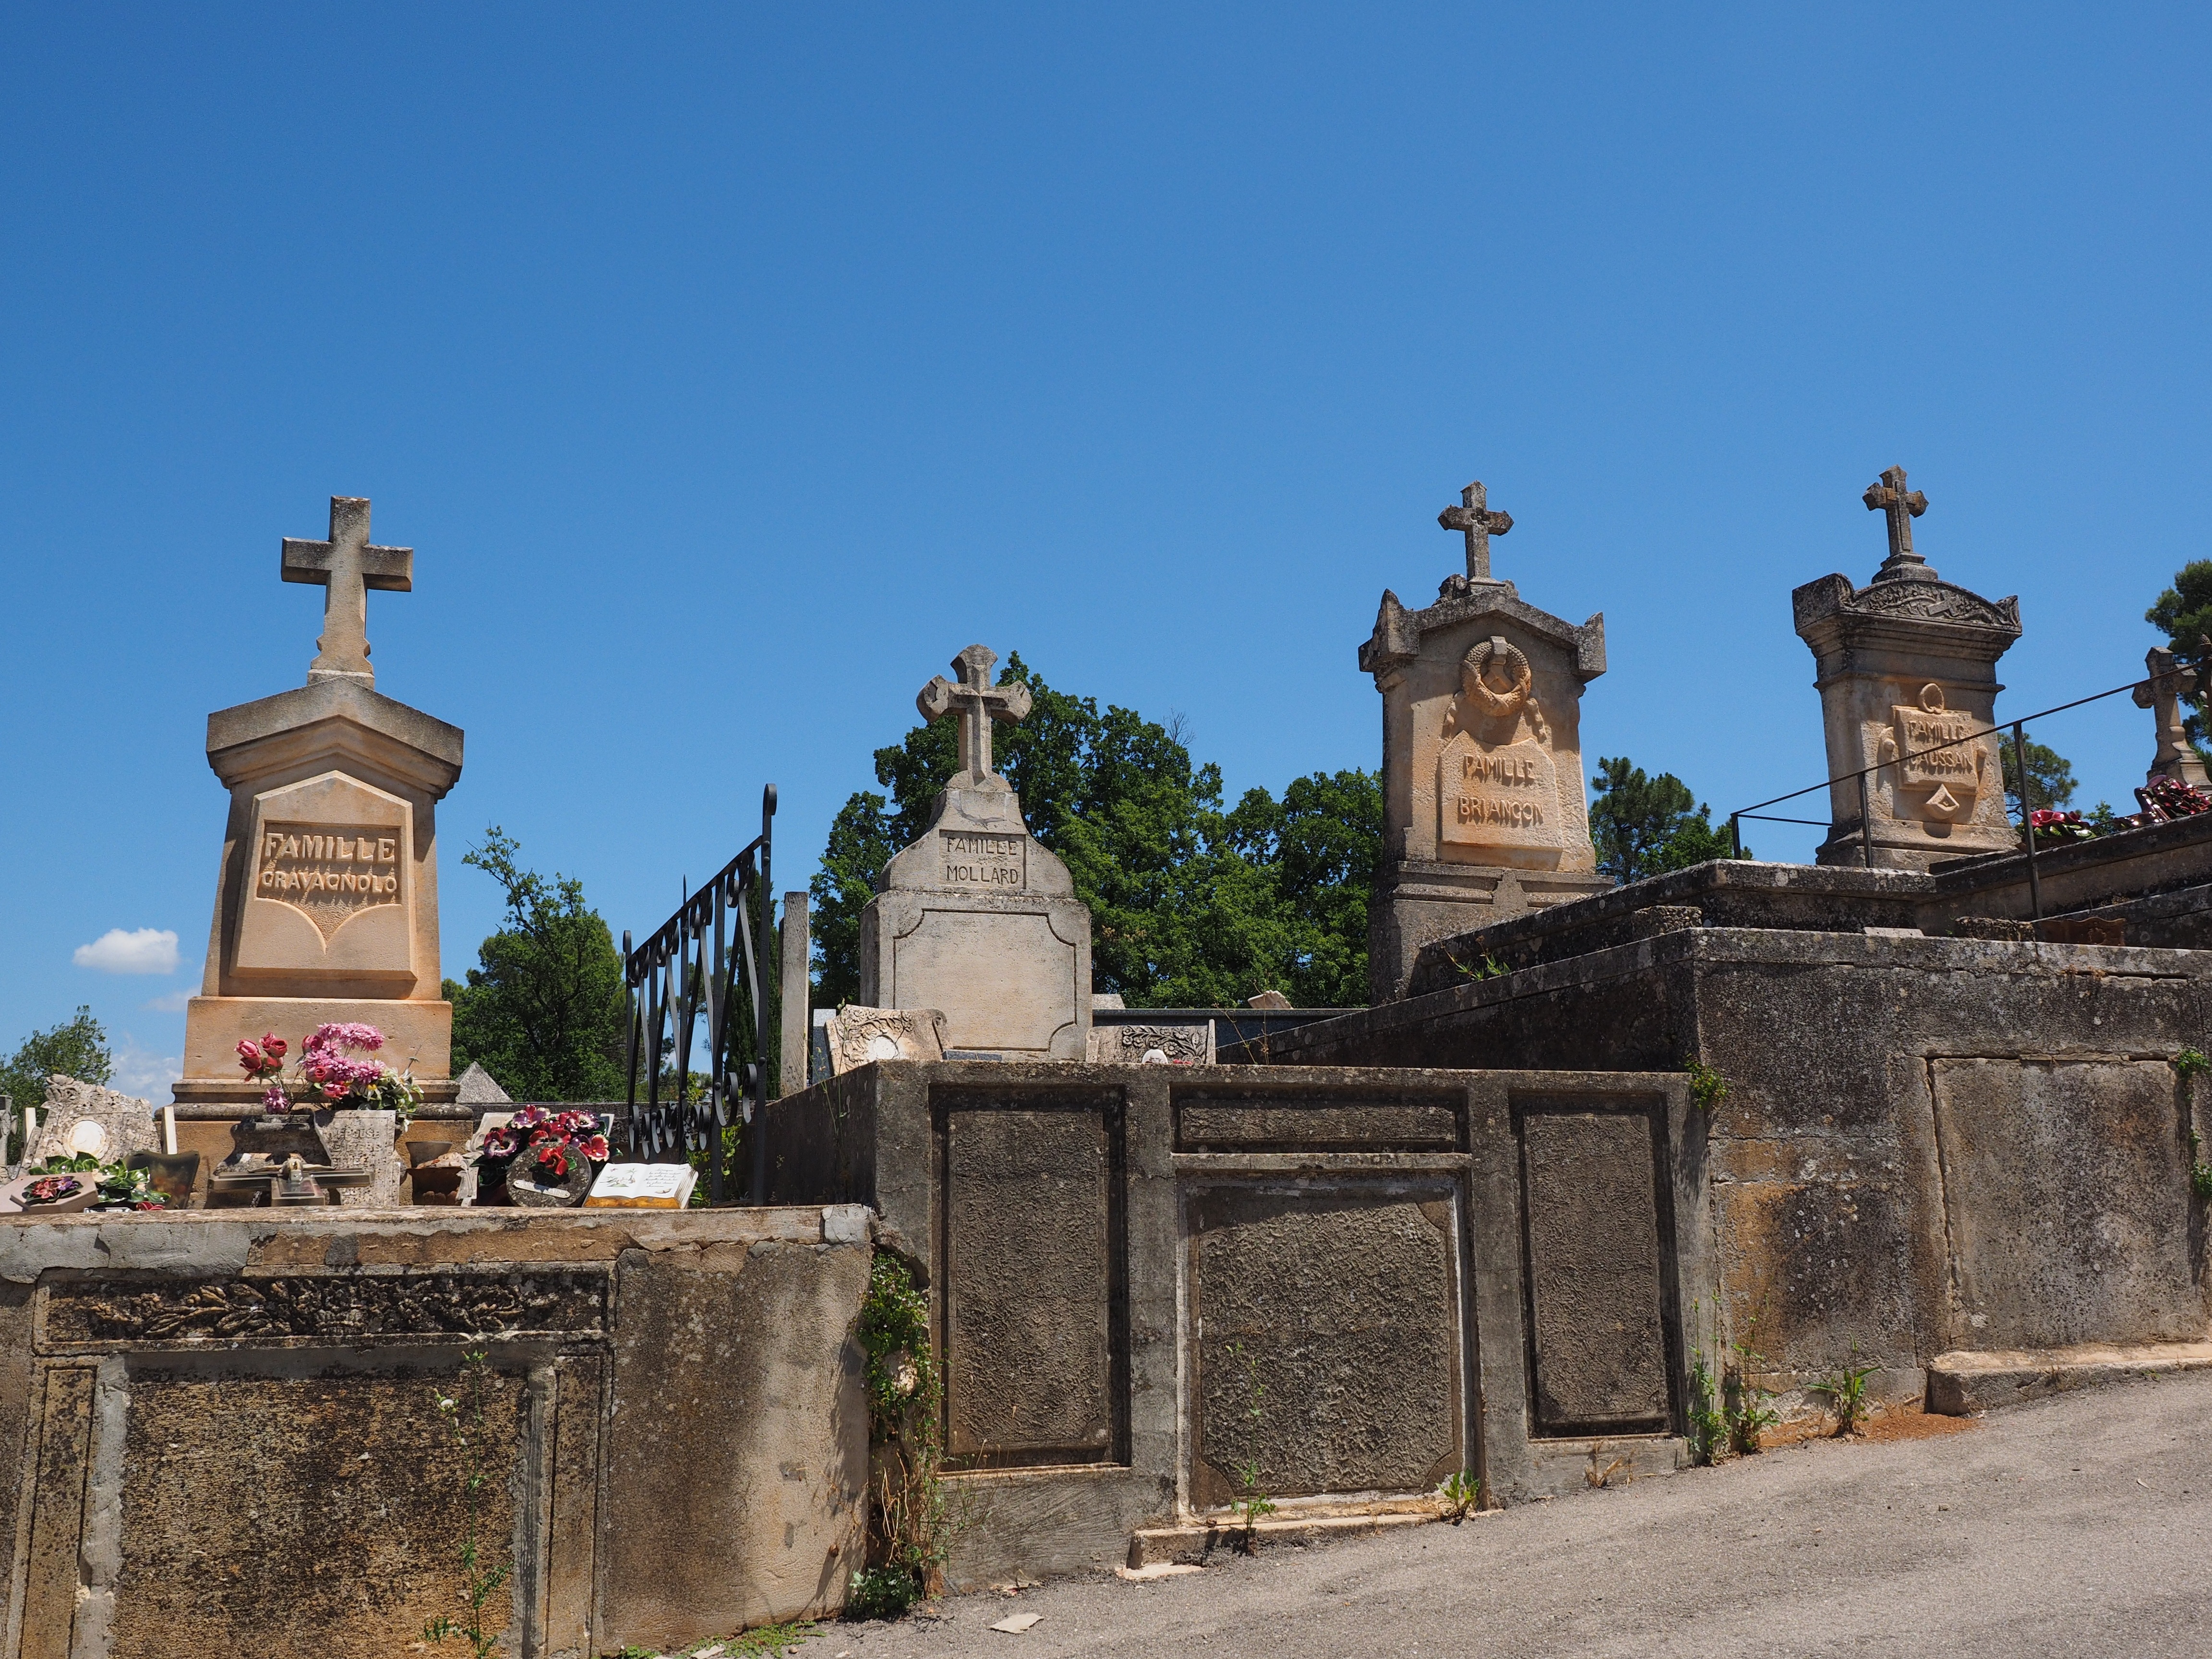
architecture, old, stone, monument, vacation, travel, tower, religion, landmark, memory, rest, cross, cemetery, tombstone, death, tourism, place of worship, places of interest, grave, religious, memorial, temple, gravestone, faith, loneliness, monastery, headstone, commemorate, christianity, monumental, bury, tomb, die, roussillon, graves, churchyard, silent, historically, tomb figure, mourning, farewell, monuments, funeral, eternity, survivors, crosses, resting place, deceased, grave stones, memorial stone, grabschmuck, burial ground, old cemetery, blumenschmunk, funeral place, final resting place, family grave, been thinking, god's acre, leichenhof, secular rite, family tombs, historic site, ancient history